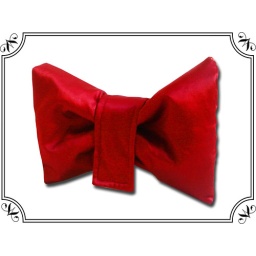
handmade evening clutch in bow shape. red satin, black cotton lining.